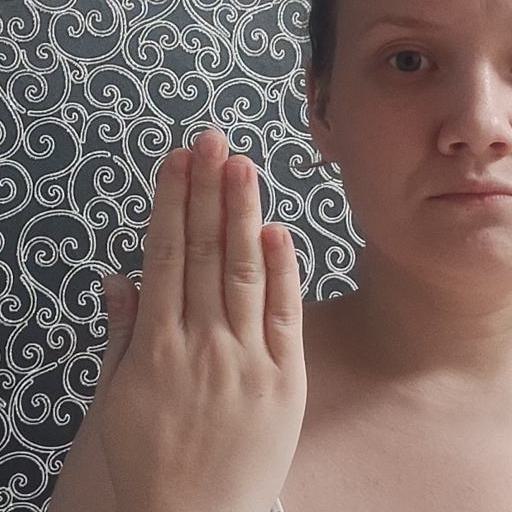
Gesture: stop_inverted